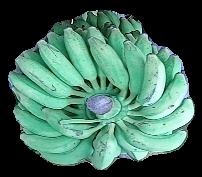
Variety: elakki-bale
Grade: grade1